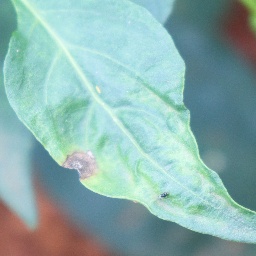
Label: cercospora